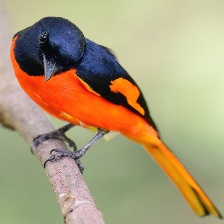
Species: FIERY MINIVET
Scientific name: PERICROCOTUS IGNEUS